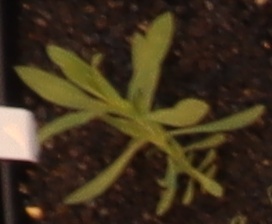
Label: Kochia